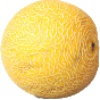
Label: Cantaloupe 1